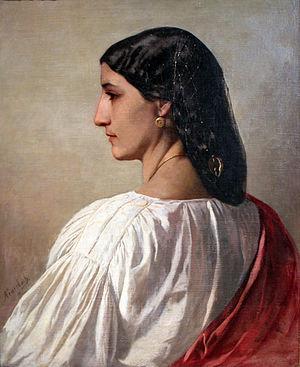
Anna Risi, surnommée Nanna, est une romaine, qui a été au XXᵉ siècle le modèle de plusieurs peintres importants. Elle a été pendant plusieurs années, la maîtresse et la muse d'Anselm Feuerbach.